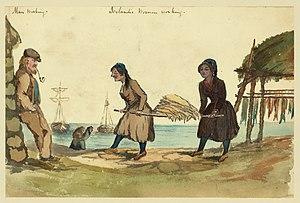
Le féminisme est un ensemble de mouvements et d'idées philosophiques qui partagent un but commun : définir, promouvoir et atteindre l'égalité politique, économique, culturelle, sociale et juridique entre les femmes et les hommes. Le féminisme a donc pour objectif d'abolir, dans ces différents domaines, les inégalités homme-femme dont les femmes sont les principales victimes, et ainsi de promouvoir les droits des femmes dans la société civile et dans la vie privée.